Higher school (Japan)

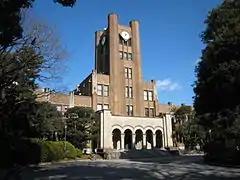
First Higher School's Main Hall (now Komaba Campus, University of Tokyo)

Higher school (高等学校, "Kōtō Gakkō" or 旧制高等学校, "Kyūsei Kōtō Gakkō") was an institution of higher education in Japan, which was a preparatory institution for imperial universities and national medical colleges until the educational reform in occupied Japan.